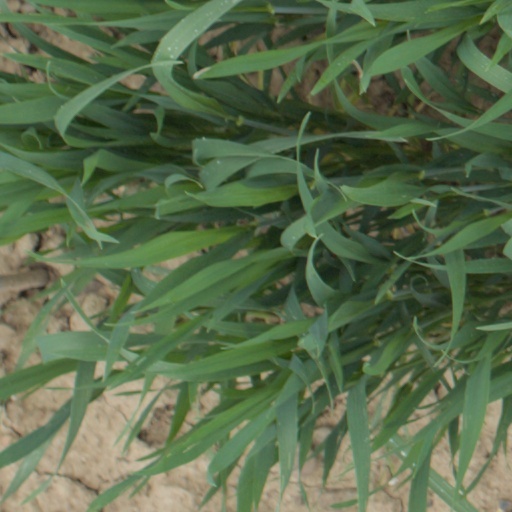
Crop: wheat